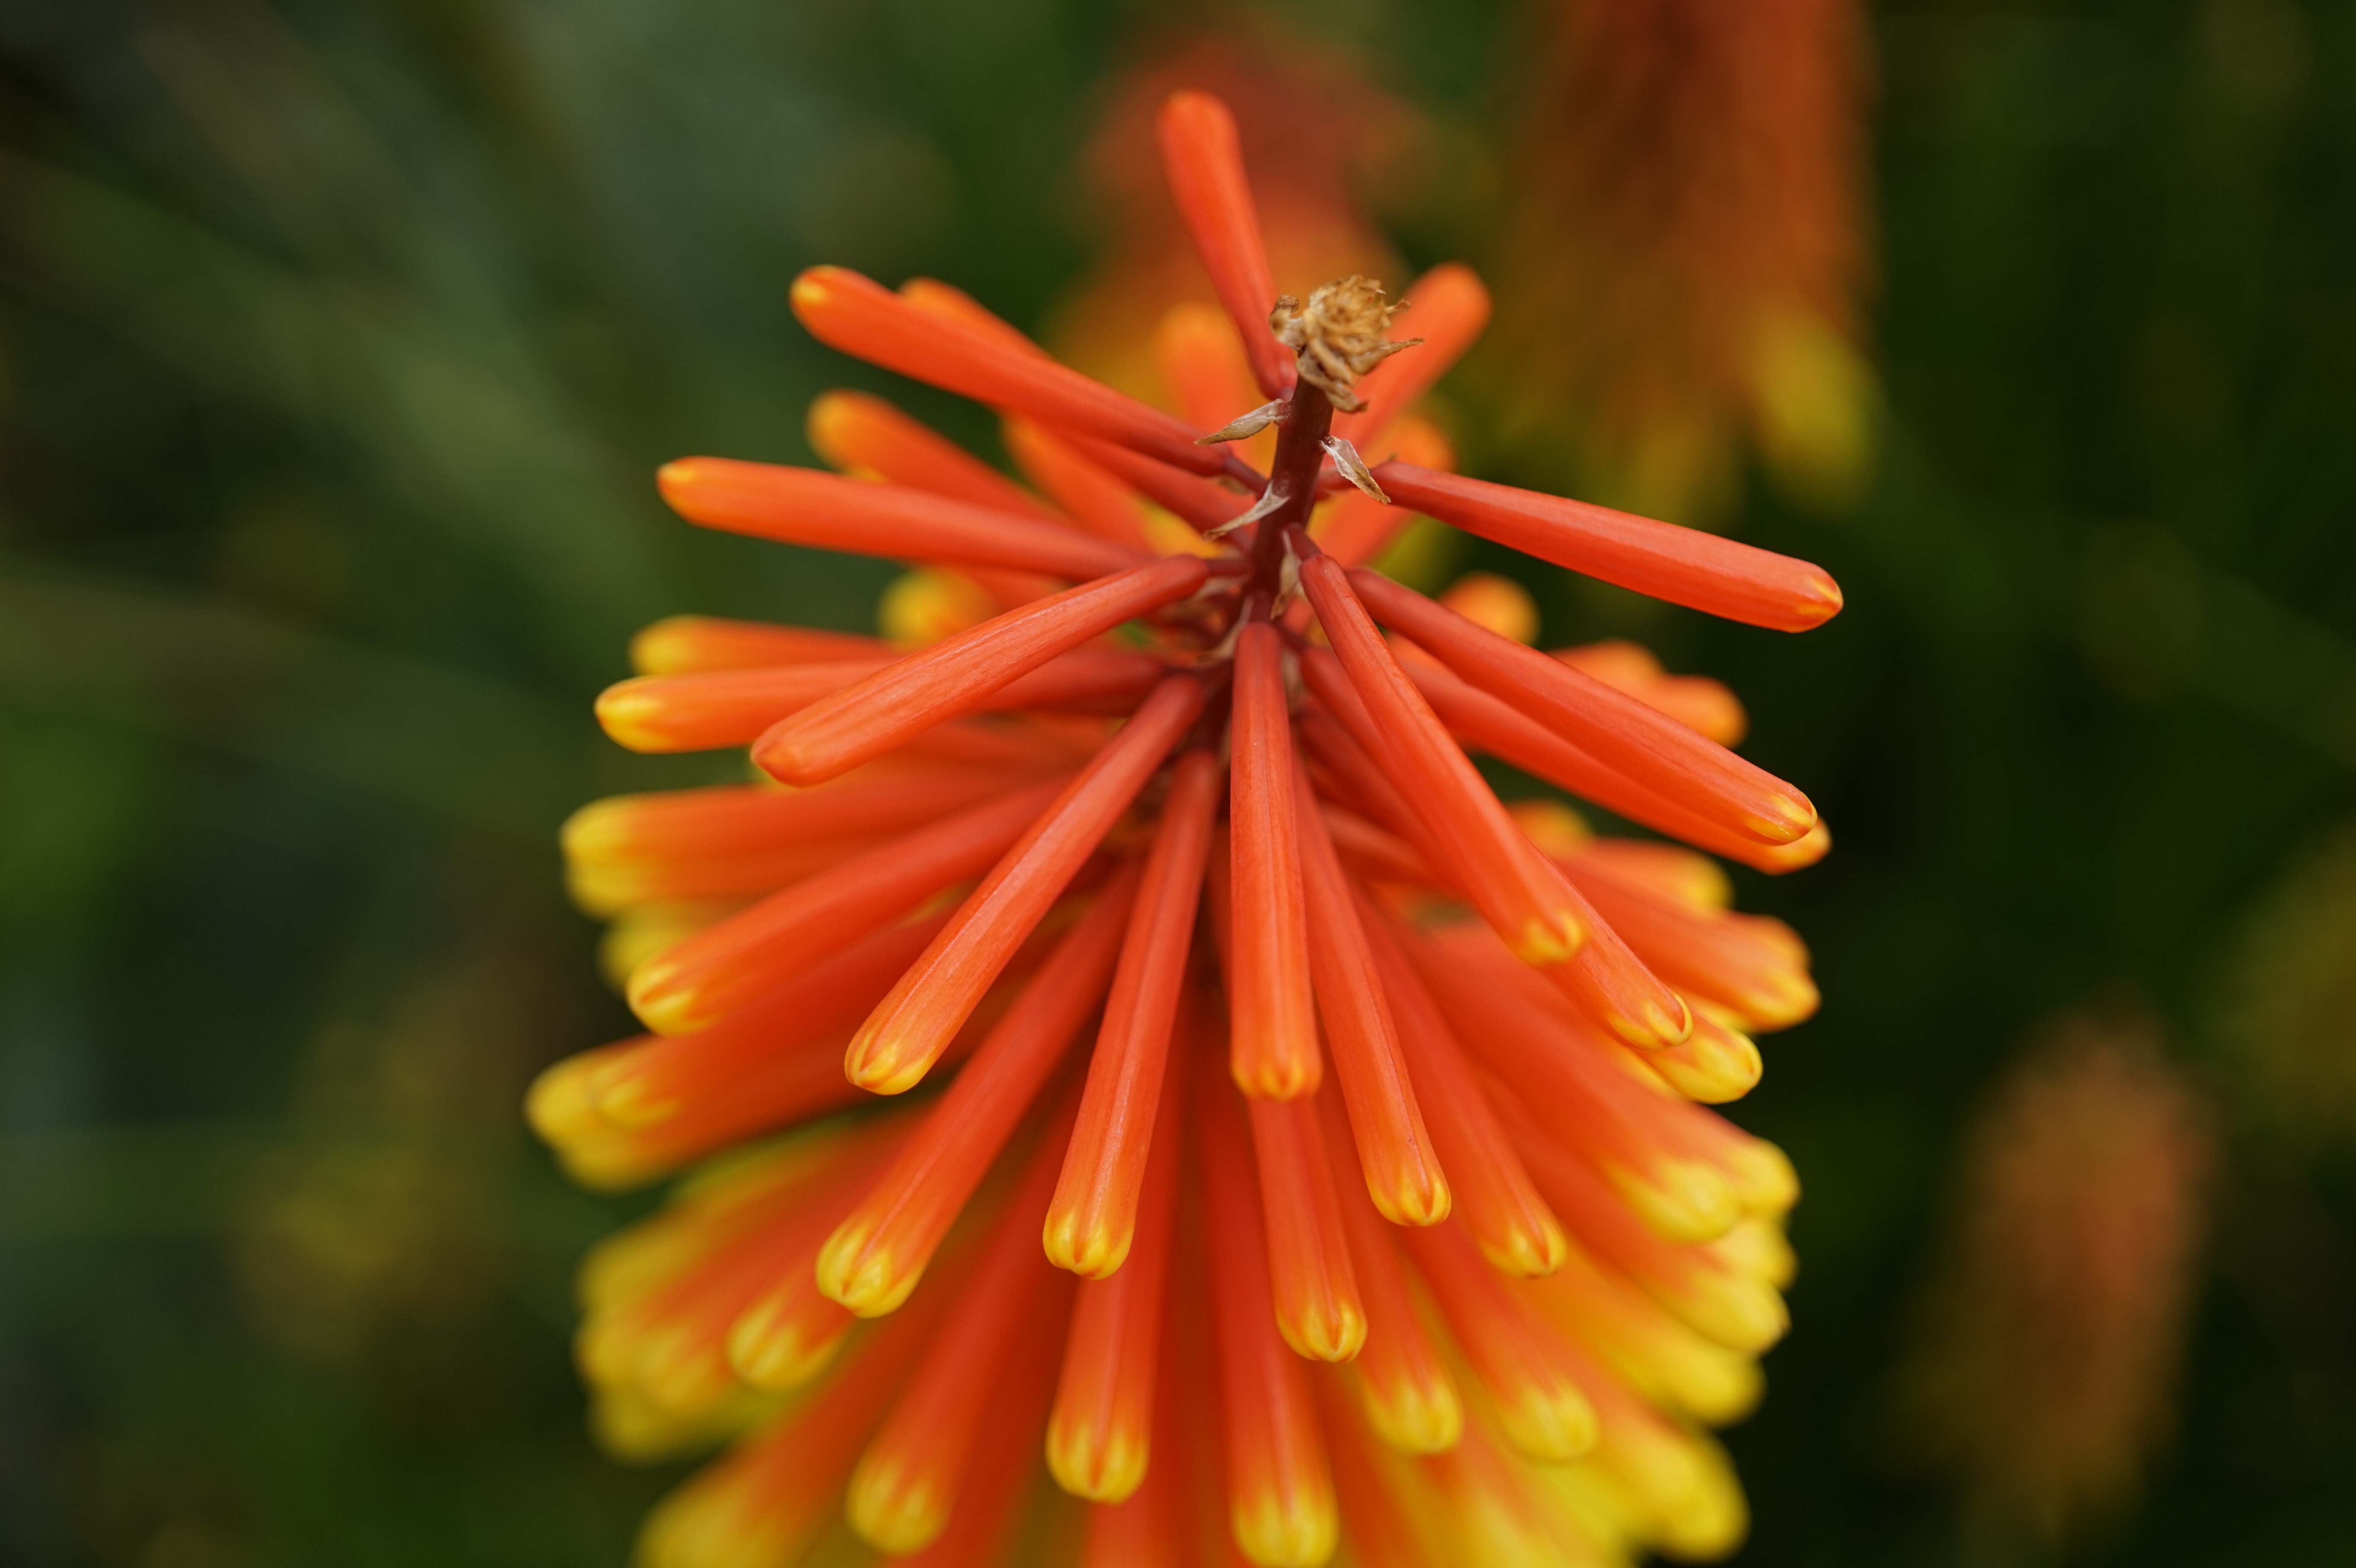
nature, blossom, plant, photography, flower, petal, bloom, summer, orange, red, macro, flame, fire, botany, yellow, close, flora, wildflower, close up, bright, macro photography, flowering plant, torch lily, plant stem, land plant